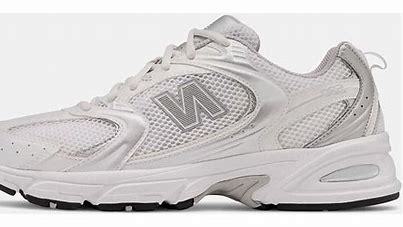
Brand: New
Model: Balance 530